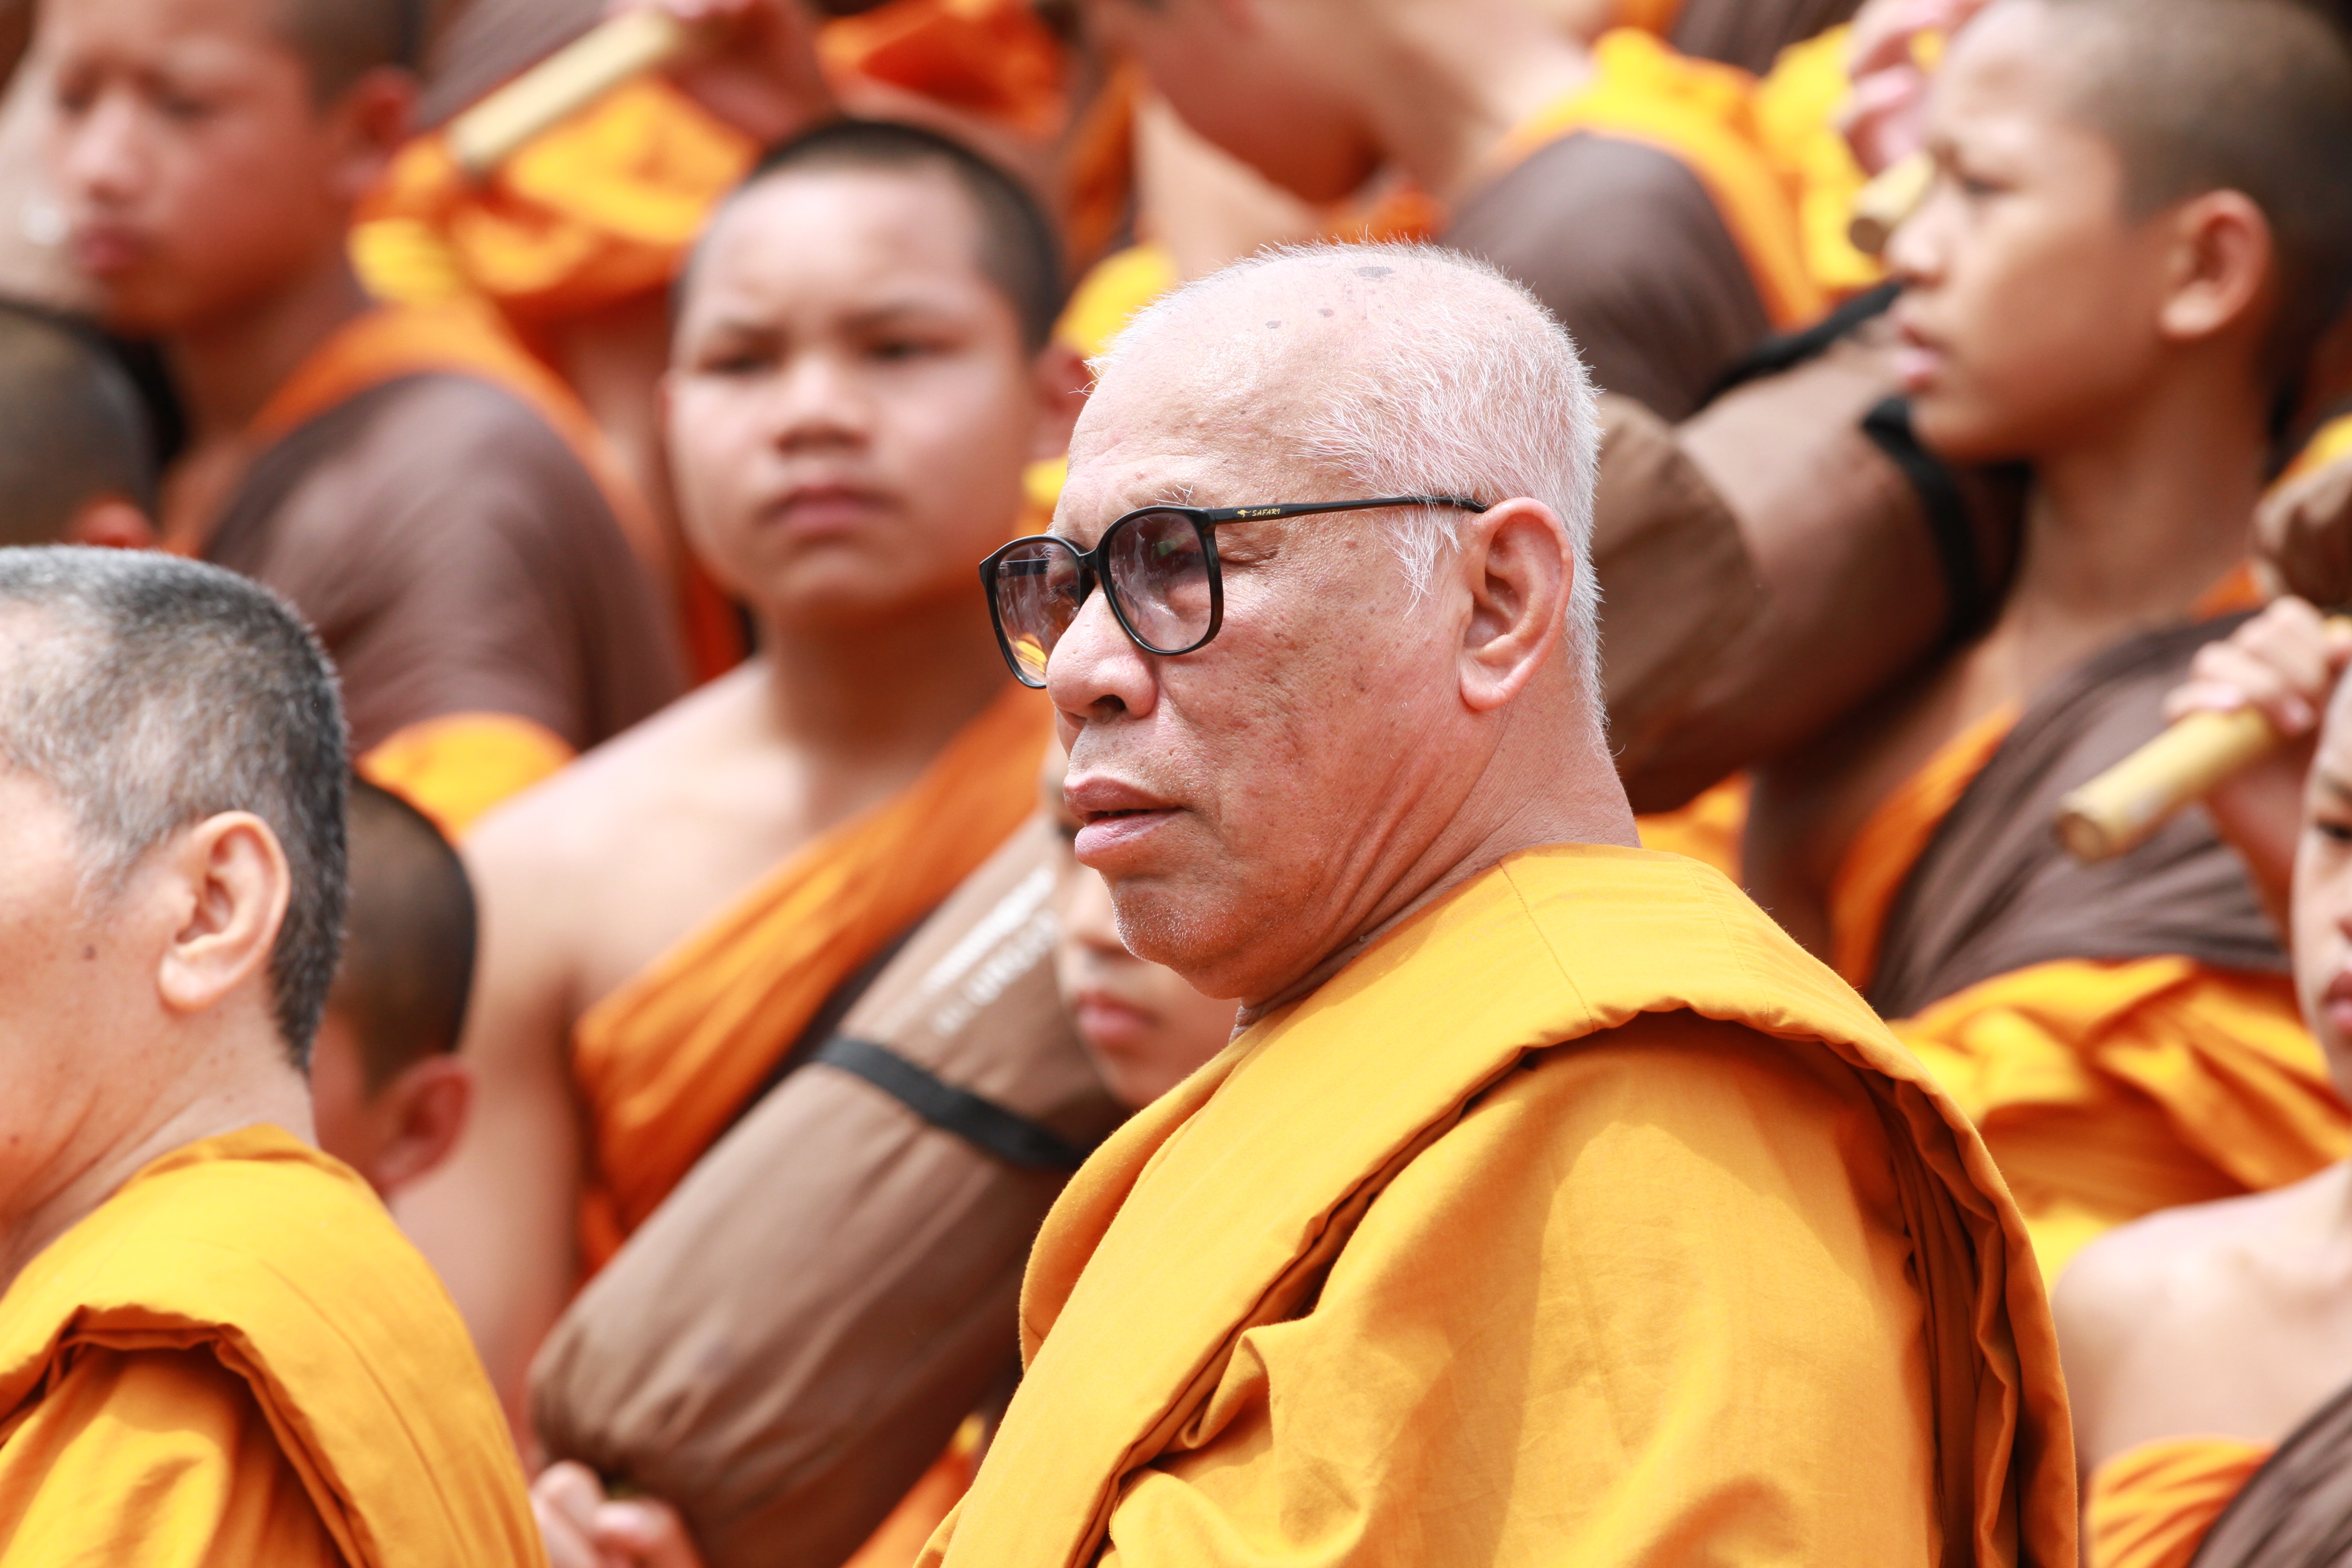
person, people, old, crowd, audience, orange, sitting, monk, buddhism, profession, thailand, ceremony, gold, temple, lama, million, tradition, elderly, wat, monks, robes, buddhists, dhammakaya pagoda, phra dhammakaya, more than, budhas